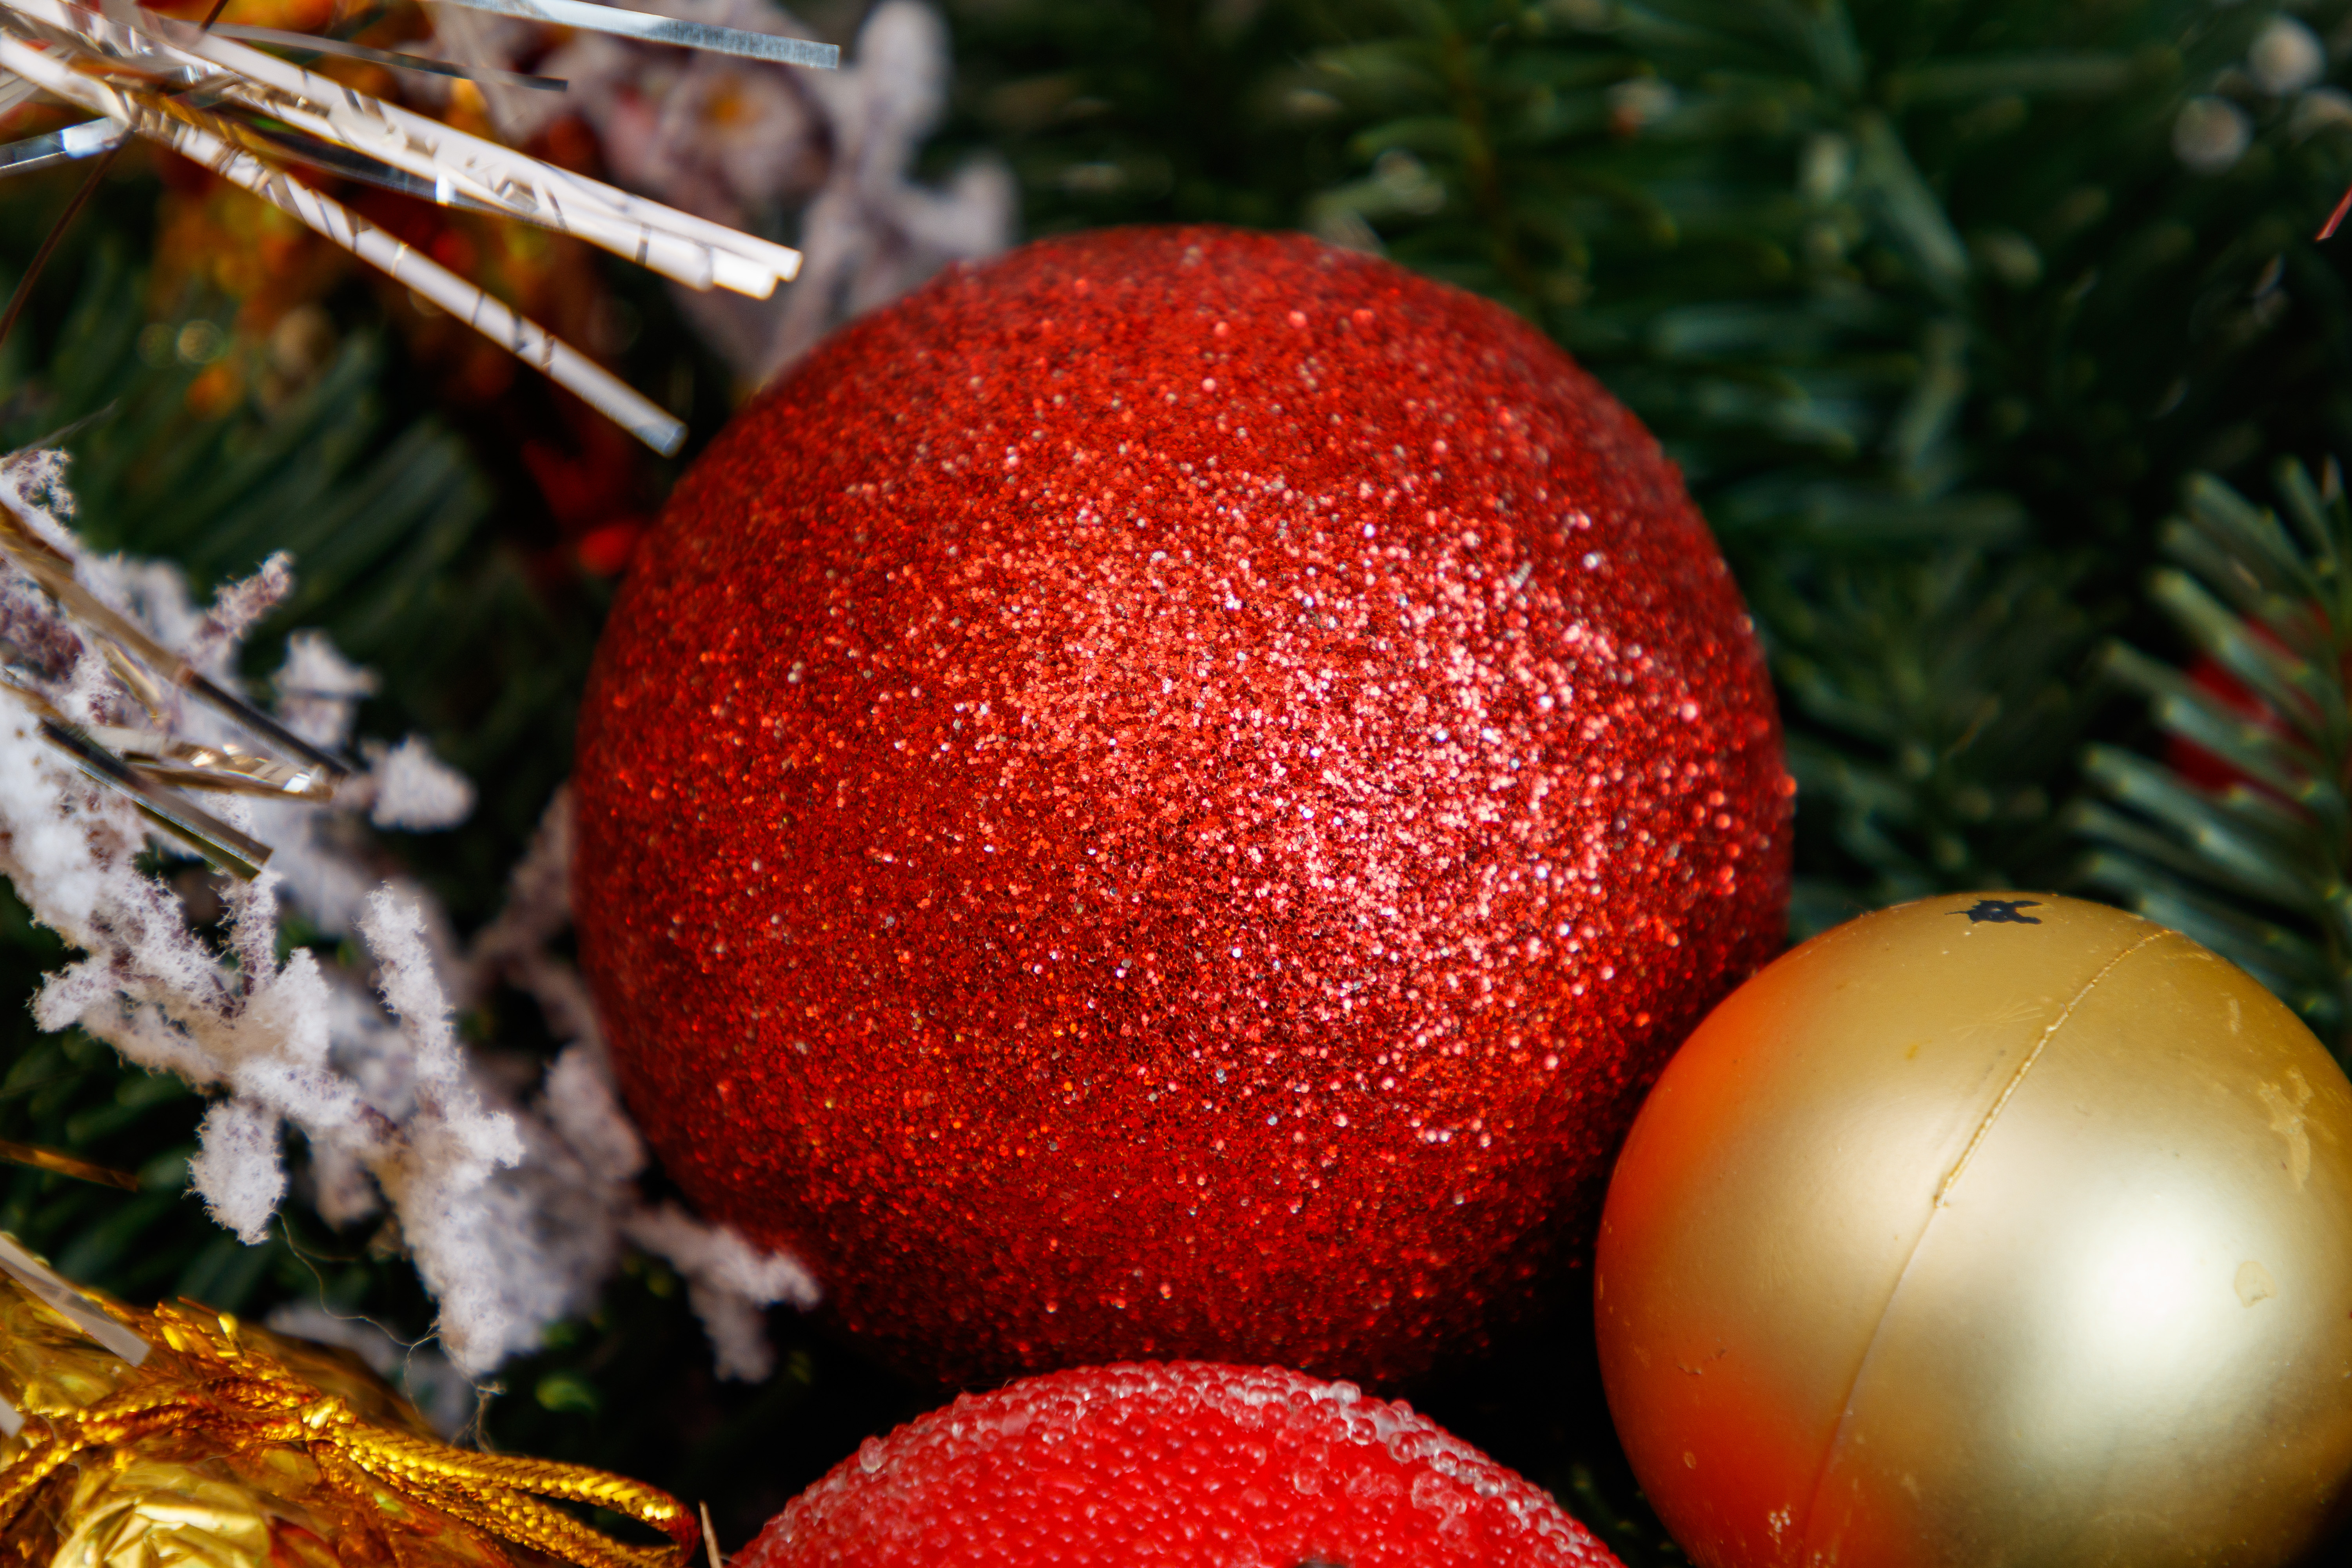
christmas, new year, christmas tree, christmas tree toy, decorations, christmas garland, winter, christmas ball, New Year's pictures, christmas pictures, holiday, balls, lights, night, shine, fun, christmas decoration, red, christmas ornament, Holiday ornament, woody plant, carmine, sphere, ball, ornament, evergreen, pine family, conifer, fir, cypress family, pine, christmas eve, juniper, christmas lights